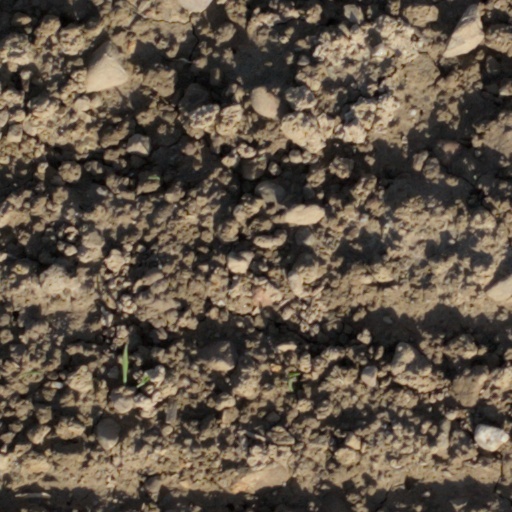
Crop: wheat